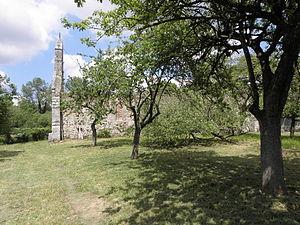
Ancienne église Saint-Judoce, commune de Saint-Judoce (22). Vue méridionale.
Saint-Judoce [sɛ̃ʒydɔs] est une commune du département des Côtes-d'Armor, dans la région Bretagne, en France.